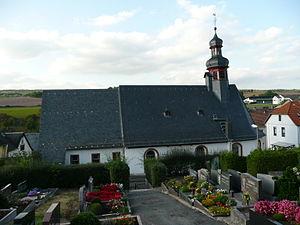
Aulhausen est un quartier de Rüdesheim am Rhein, situé dans l'arrondissement de Rheingau-Taunus, dans le district de Darmstadt et un village vinicole et ne station climatique avec environ 1 200 habitants.